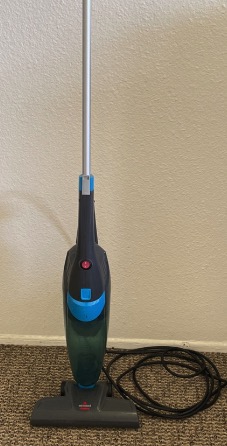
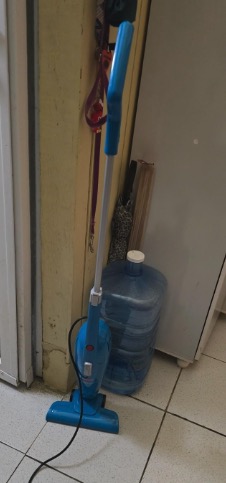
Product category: items_vacuum
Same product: no